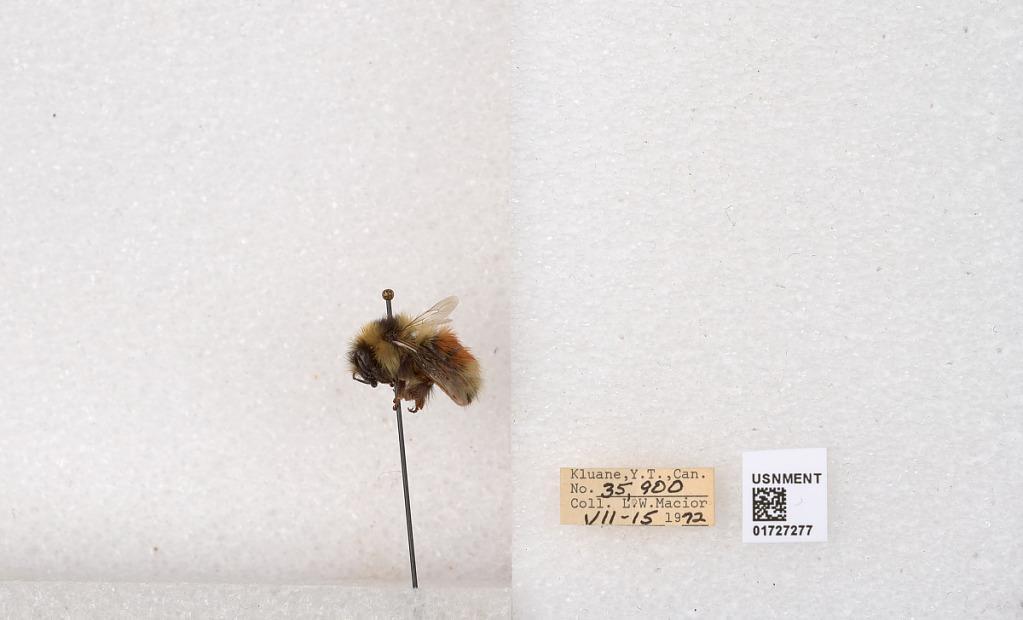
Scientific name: Bombus (Pyrobombus) sylvicola Kirby
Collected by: L. Macior
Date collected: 1972-7-15
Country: Canada
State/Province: Yukon Teritory
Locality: Kluane National Park and Reserve
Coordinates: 60.7493, -139.504